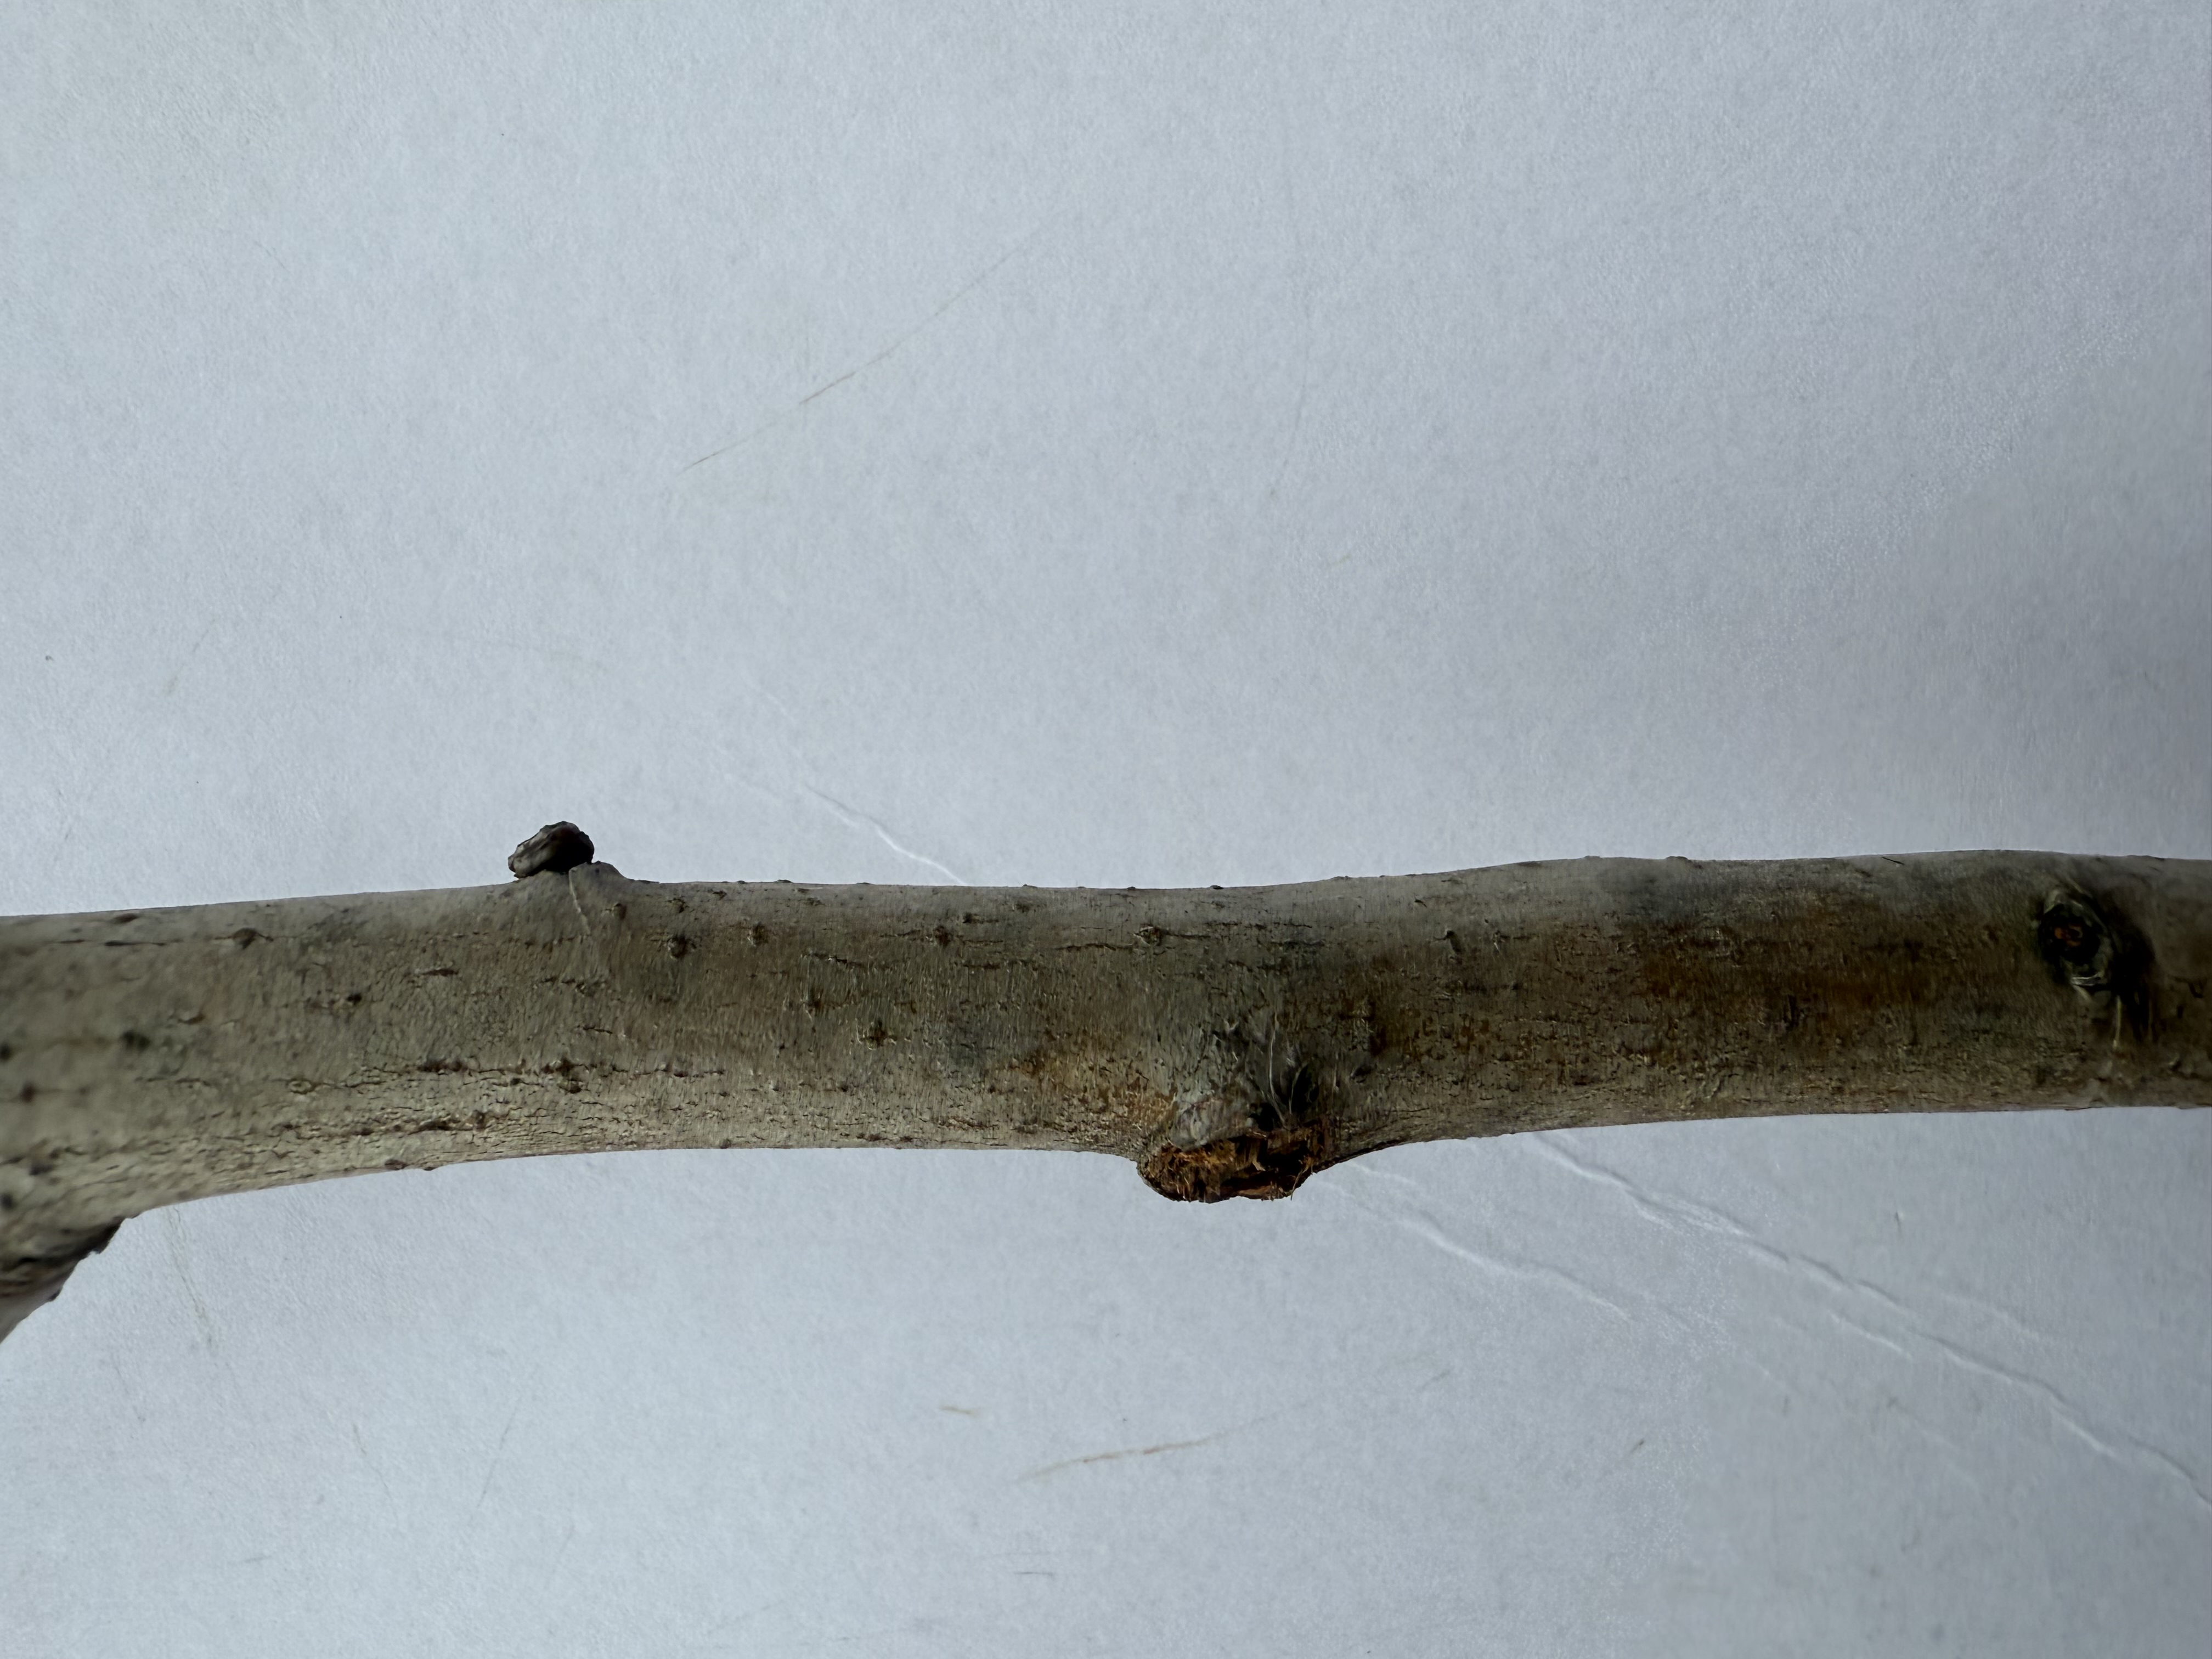
Variety: Santa Maria Pear